Asmir Begović

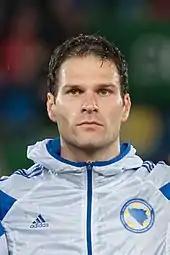
Begović lining up for Bosnia and Herzegovina in 2015

However, less than two months later, Begović changed his mind. On 21 August 2009, he accepted a call-up for two Bosnia 2010 World Cup qualifiers: away against Armenia on 5 September, and four days later against Turkey at home in Zenica. Moreover, he did not play in either match. During the pre-match preparations, Begović gave an interview to the Bosnian web portal, stating among other things: